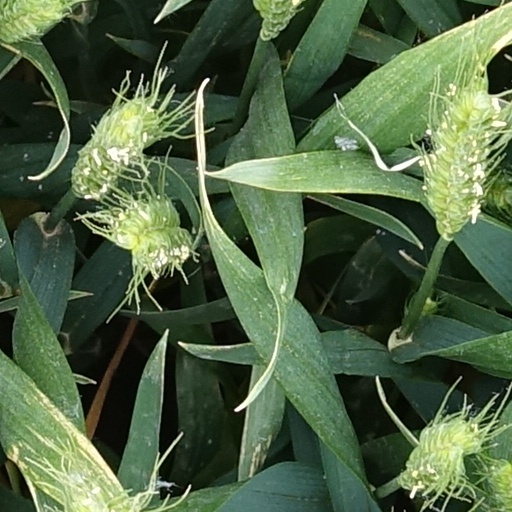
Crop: wheat